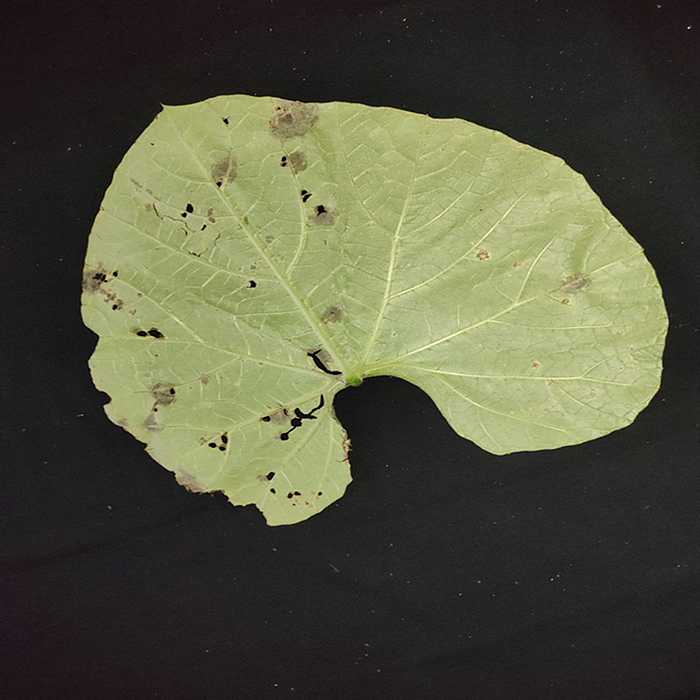
Plant: Bottle gourd
Label: Anthracnose